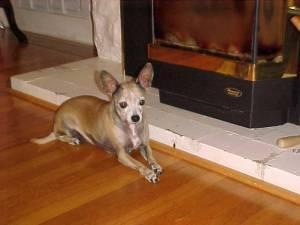
chihuahua